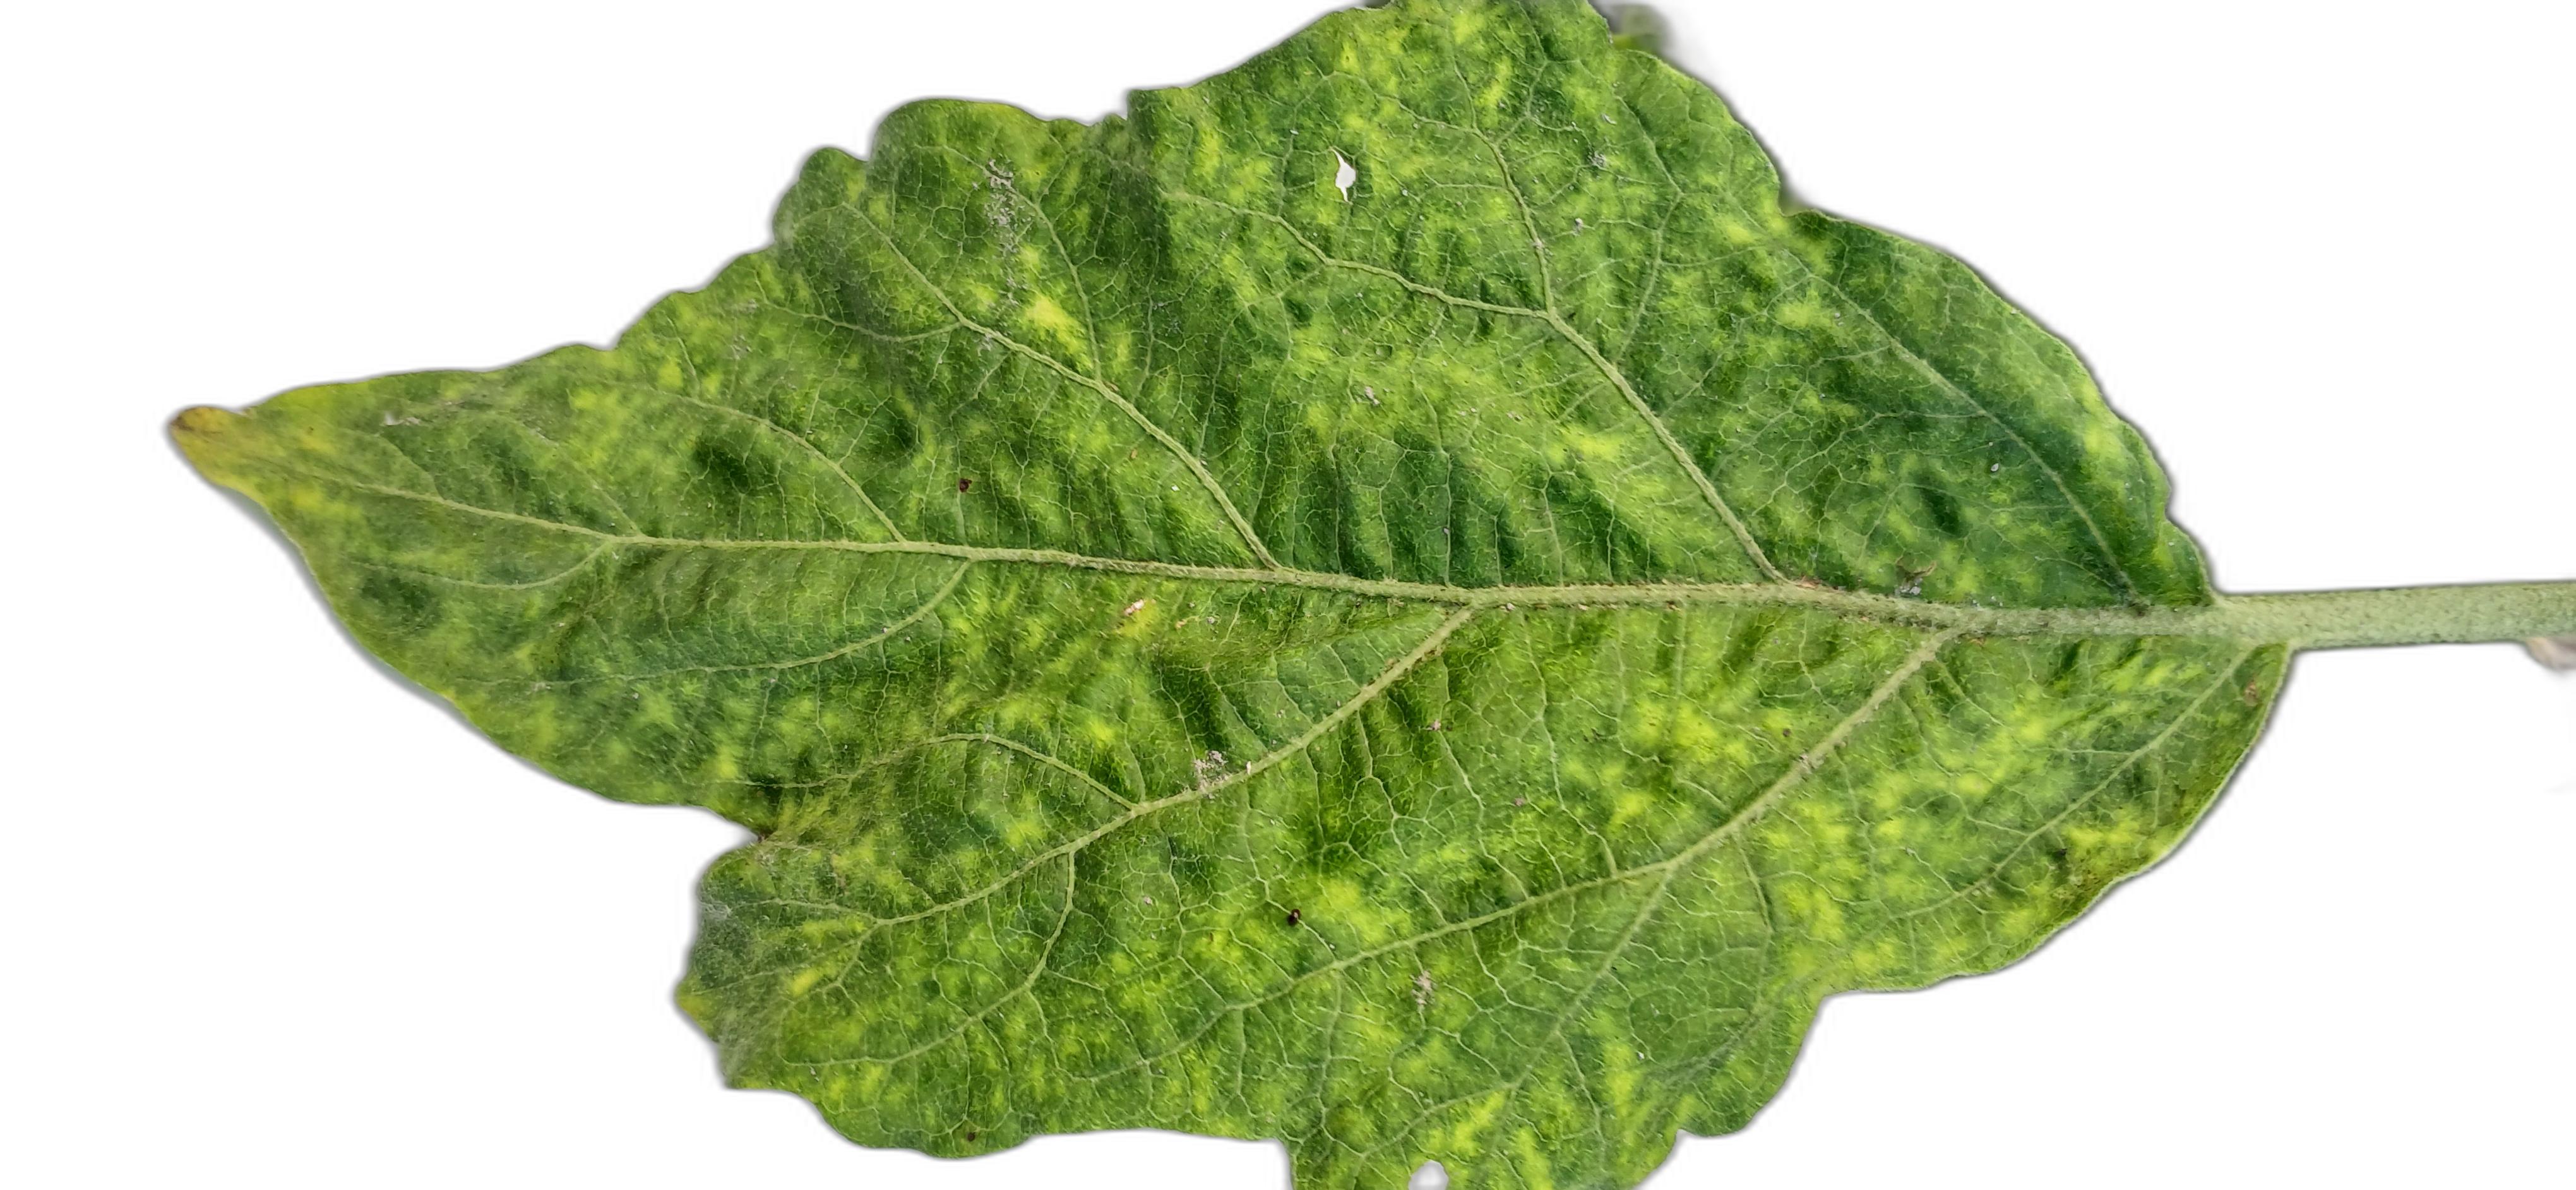
Label: Mosaic Virus Disease